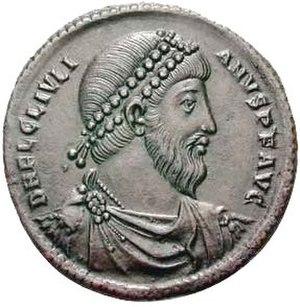
Arsace II, Aršak, Archak ou Arshak II d’Arménie est un roi d’Arménie de la dynastie des Arsacides, ayant régné de 350 à 367. Aršak II est le second fils et successeur du roi Tigrane VII. Il est investi du trône d’Arménie par Sapor II de Perse, qui avait capturé et mutilé son père.
Cet article présente la liste des empereurs romains depuis Auguste jusqu'à la déposition de Romulus Augustule.
Flavius Arinthaeus ou Arinthæus est un homme politique et officier militaire romain qui a servi à l'époque des empereurs romains Constance II, Julien, Jovien et Valens. Il est nommé consul en 372, en même temps que Domitius Modestus.
Flavius Claudius Julianus, Julien II, nommé Julien l'Apostat par la tradition chrétienne, également appelé Julien le Philosophe, est nommé César en Gaule de 355 à 361 par Constance II, puis proclamé empereur romain à part entière de 361 à 363. Vingt mois de règne laissent la place à une postérité remarquable, ses actes et ses œuvres inlassablement commentés et bien plus souvent honnis et vilipendés que loués.
Res gestae ou Rerum gestarum libri XXXI est le titre de l'ouvrage le plus connu de l'officier romain Ammien Marcellin : une œuvre, lacunaire aujourd'hui, composée à partir de l'an 380 et probablement conclue vers 392. Les livres qui composent le Res gestae tracent l'histoire de l'Empire romain de l'avènement de l'empereur Nerva en 96 jusqu'à la bataille d'Andrinople et la mort de Valens en 378.
Saints Serge et Bacchus de Rasafa, morts vers 300 en Syrie, sont les plus anciens martyrs chrétiens authentifiés, et sont fêtés le 7 octobre.